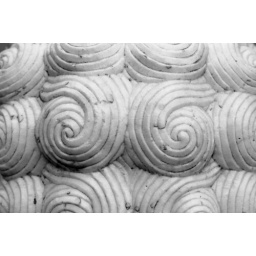
in white marble, from the mane of one of the bell tower lions.